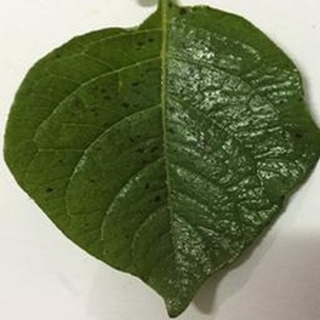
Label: potato_early_blight